Mazel tov

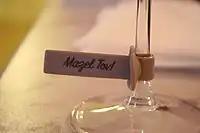
"Mazel Tov!" written on a wine glass tag

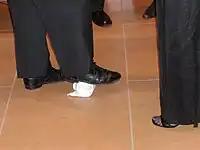
In Israel, it is common that after the groom breaks the glass, the guests shout "Mazel tov!"

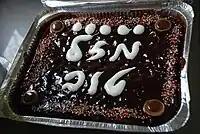
A birthday cake iced with the words "mazal tov", often done in Israel. Here the phrase is written in Hebrew cursive.

"Mazel tov" or "mazal tov" (lit. "good fortune") is a Jewish phrase used to express congratulations for a happy and significant occasion or event.